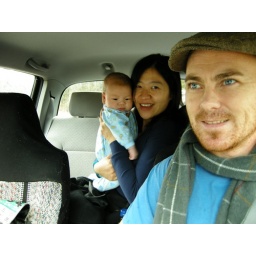
ed's second road trip to jasper, alberta. in the car with his mom and dad!